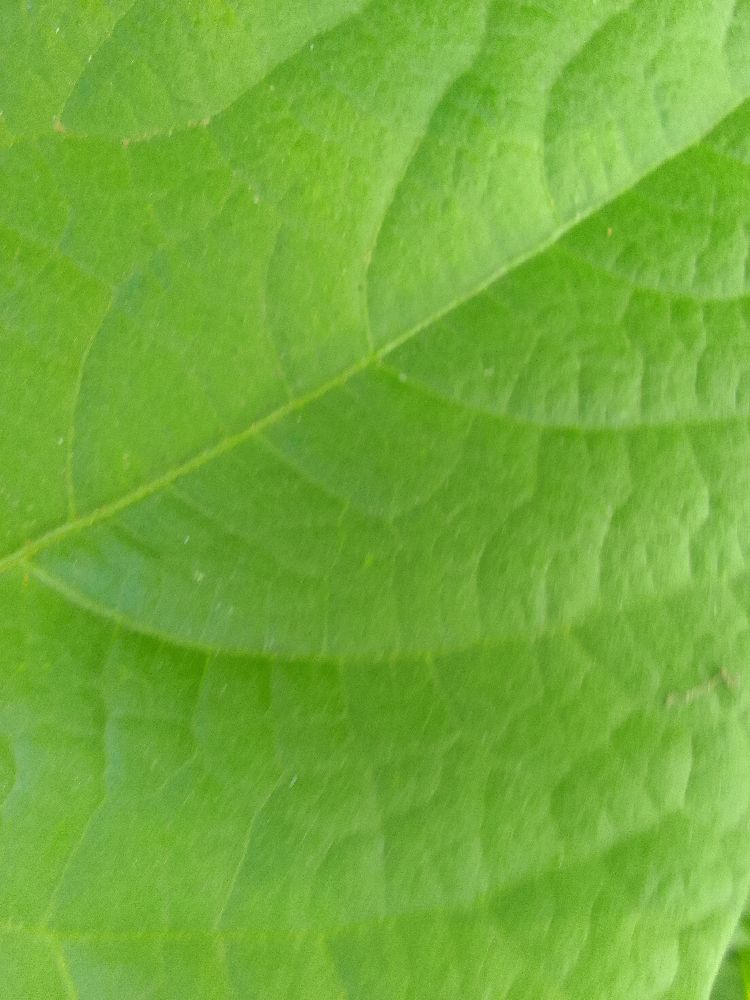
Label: healthy